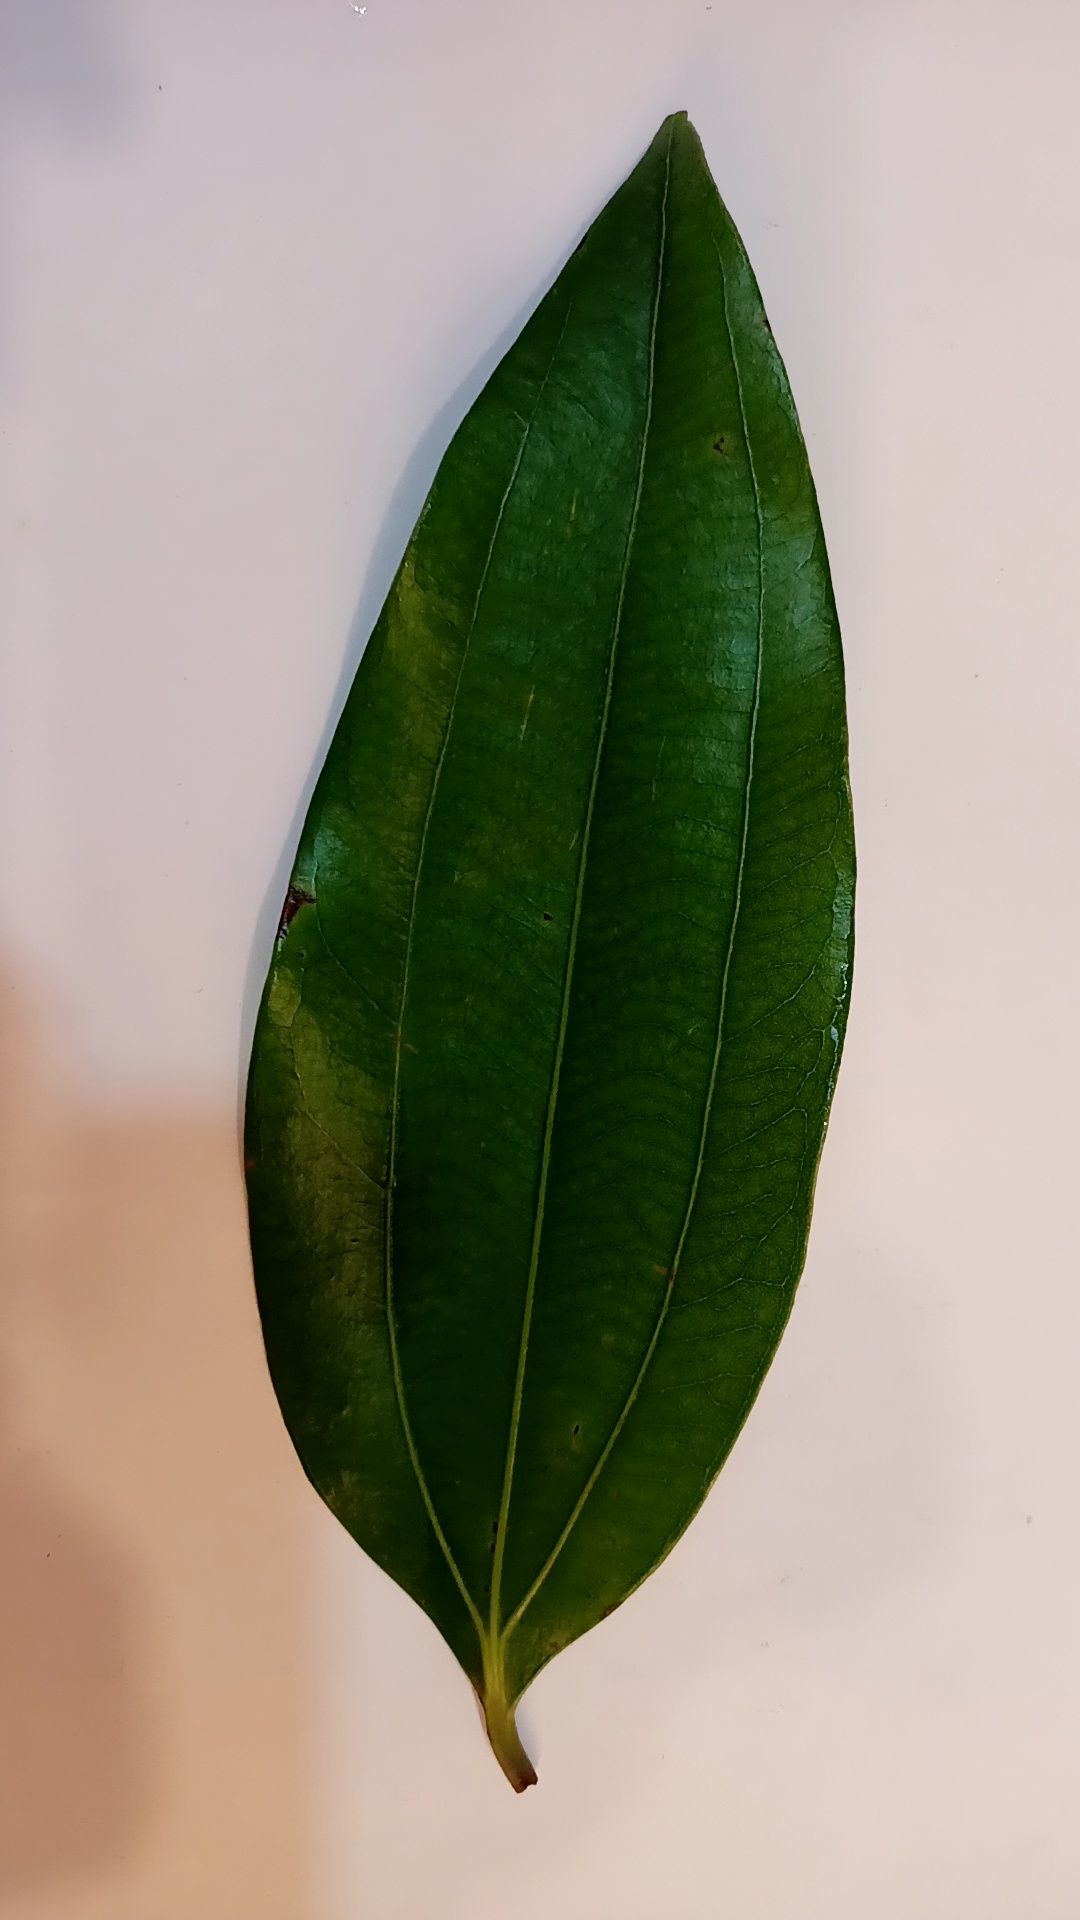
Label: Healthy